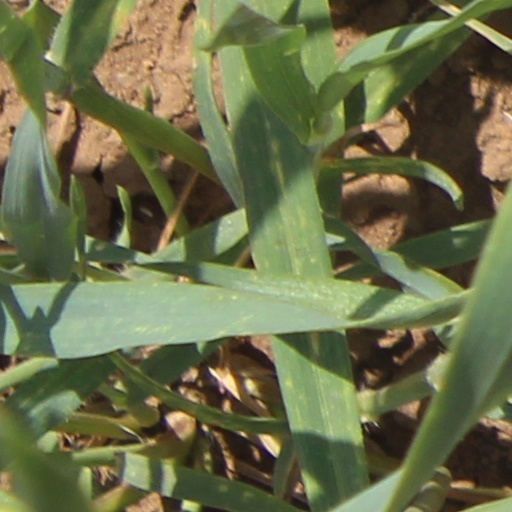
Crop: wheat